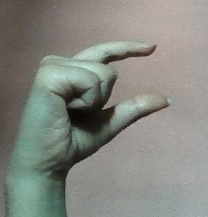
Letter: dal